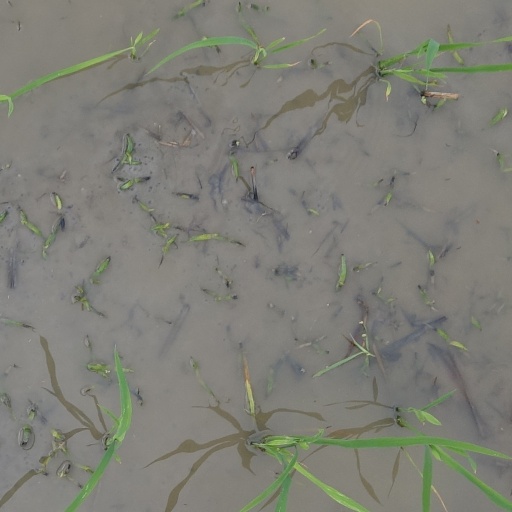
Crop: rice